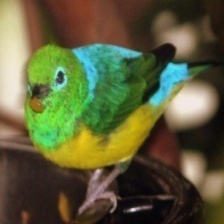
Species: GOLDEN CHLOROPHONIA
Scientific name: CHLOROPHONIA CALLOPHRYS